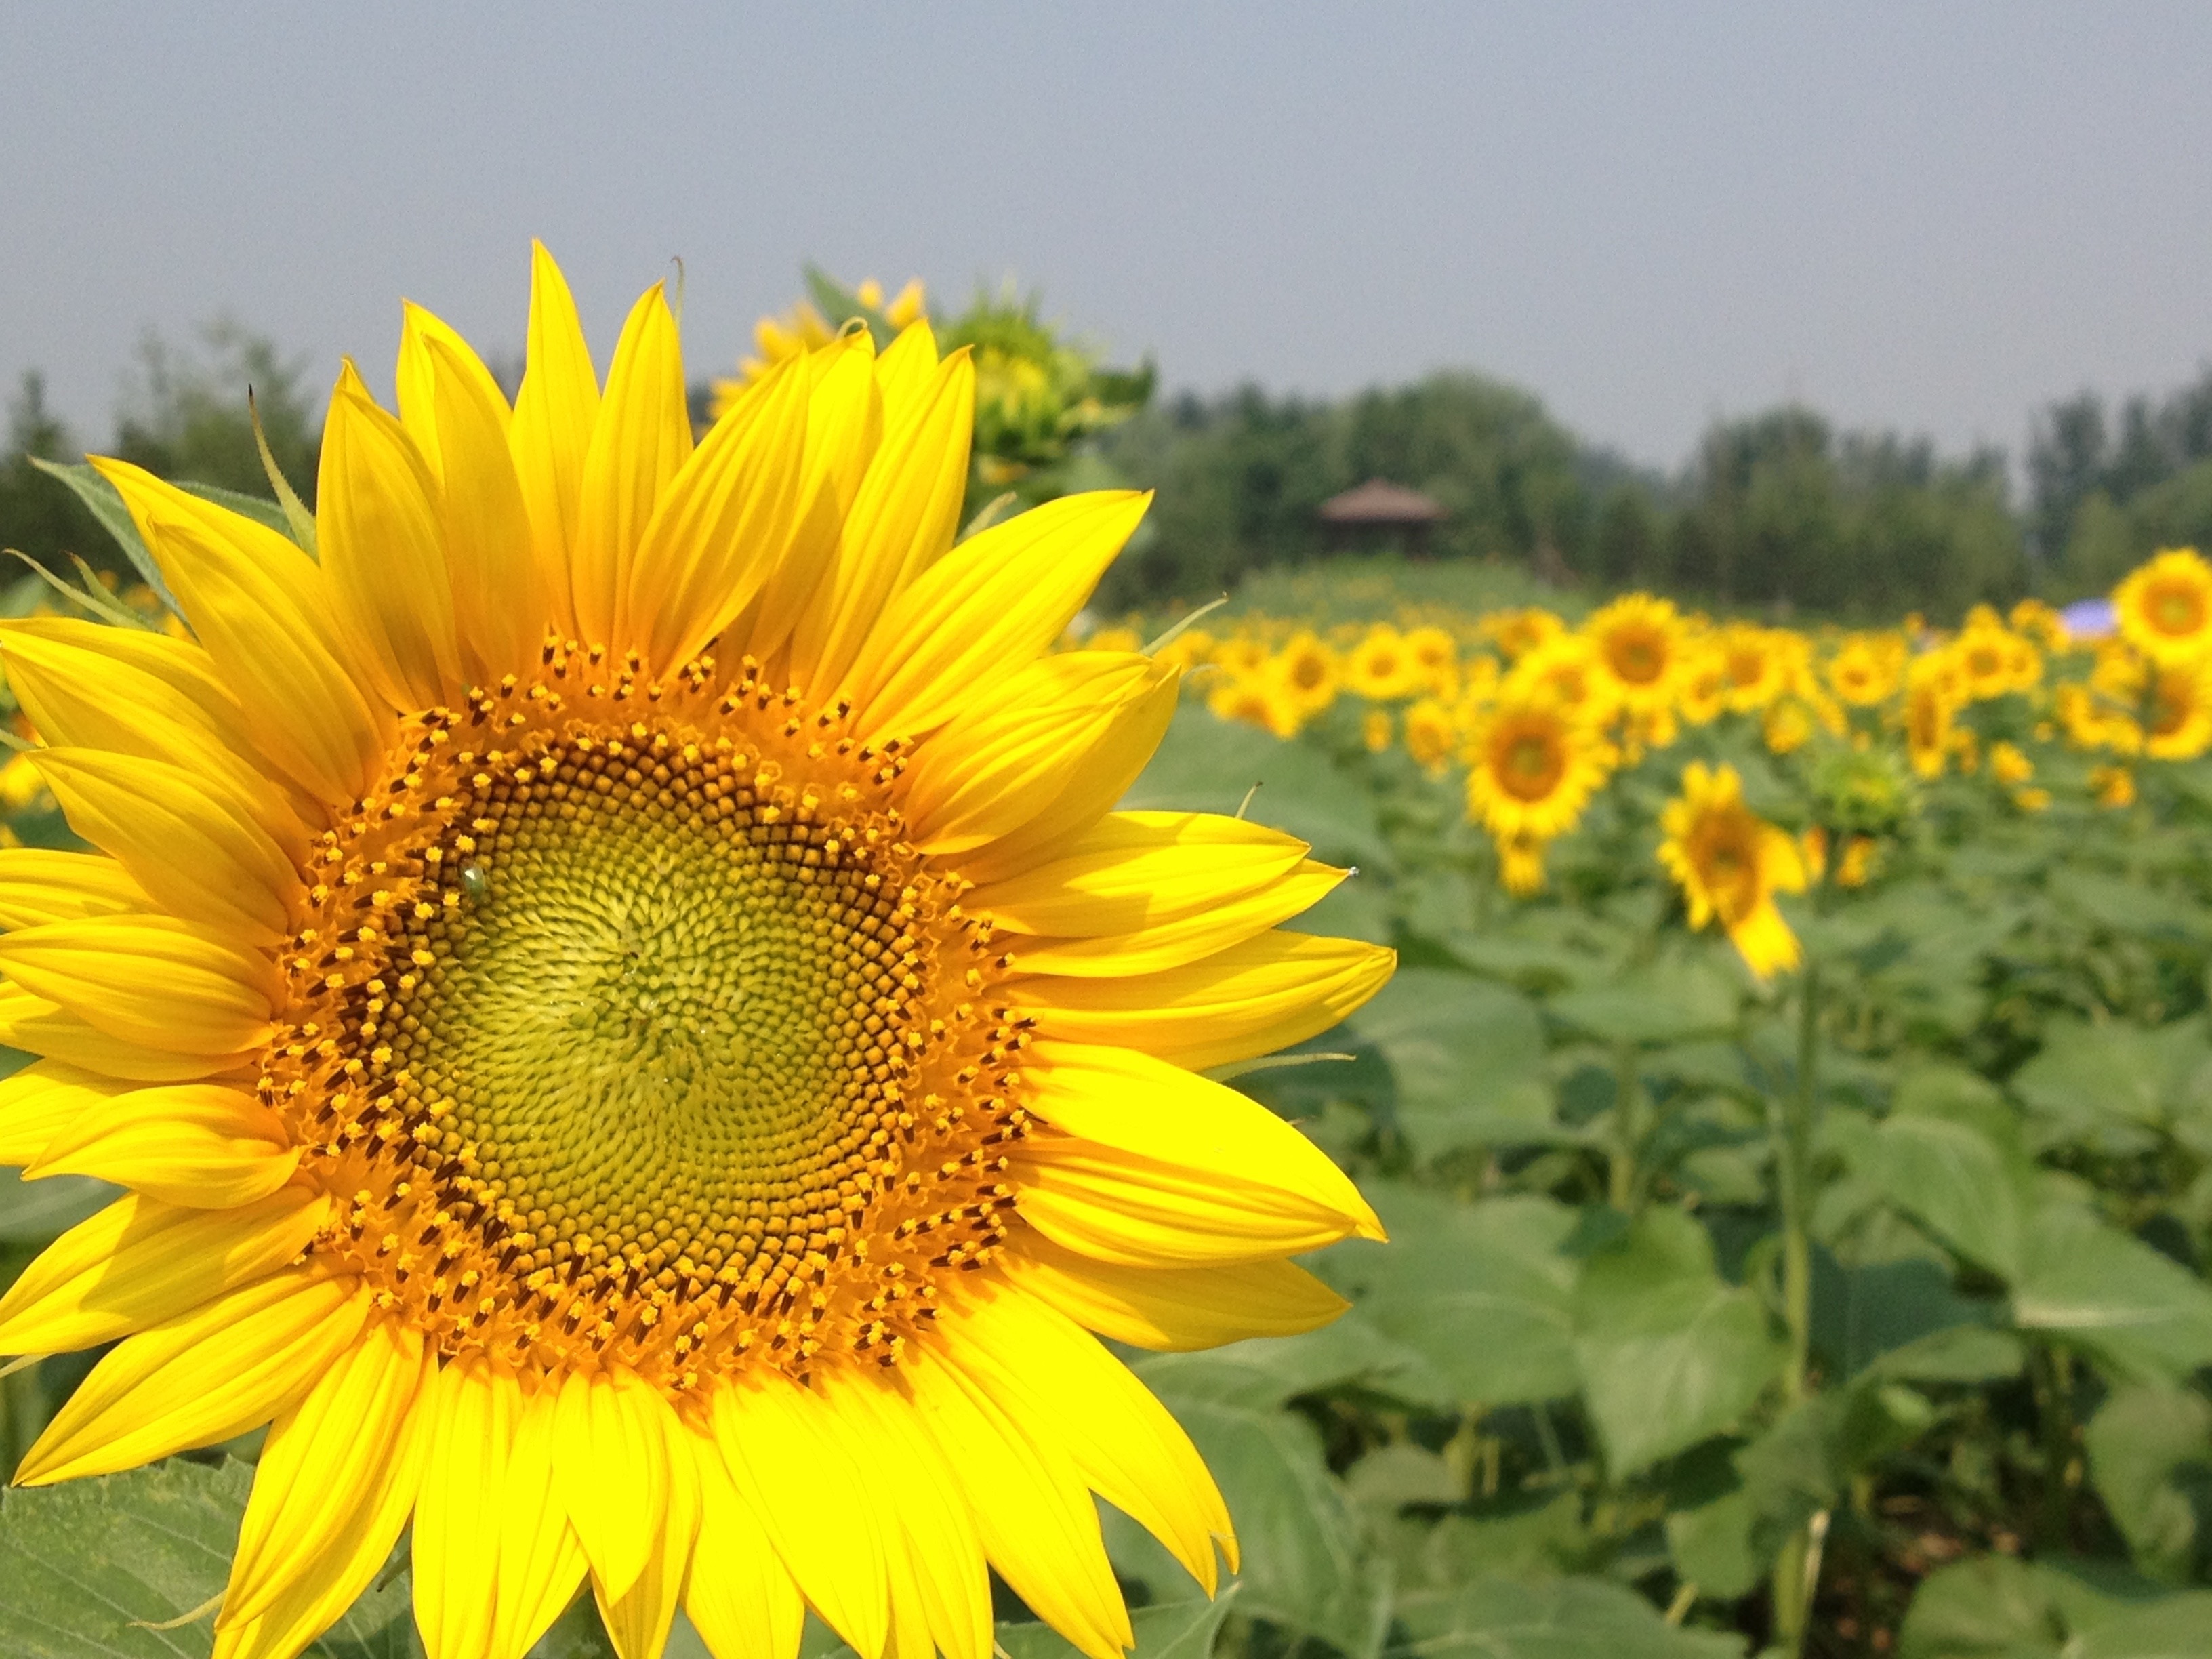
plant, field, flower, petal, spring, produce, yellow, flora, sunflower, flowering plant, daisy family, asterales, sunflower seed, forest park, annual plant, land plant